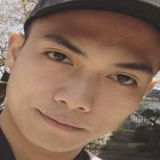
ca sĩ Bigdaddy